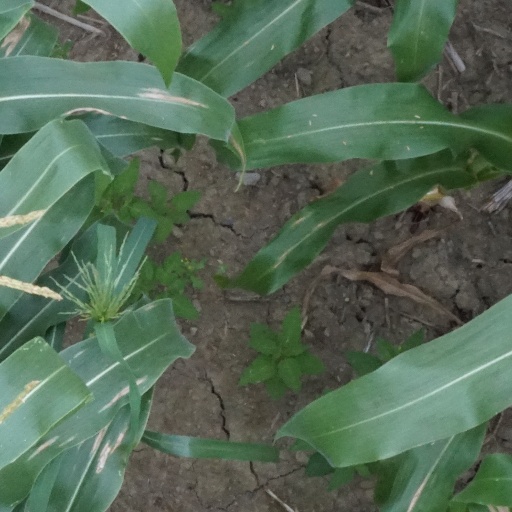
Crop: maize; corn